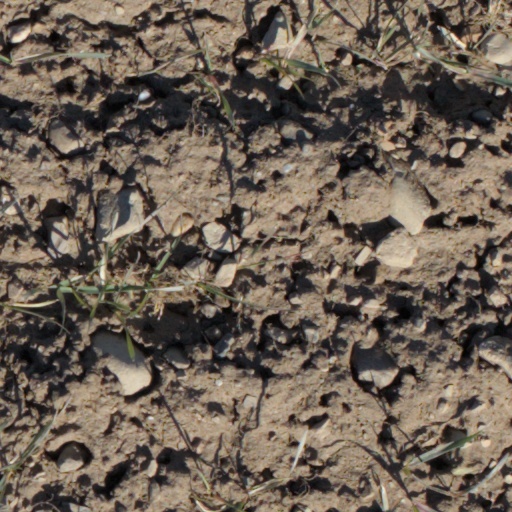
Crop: wheat